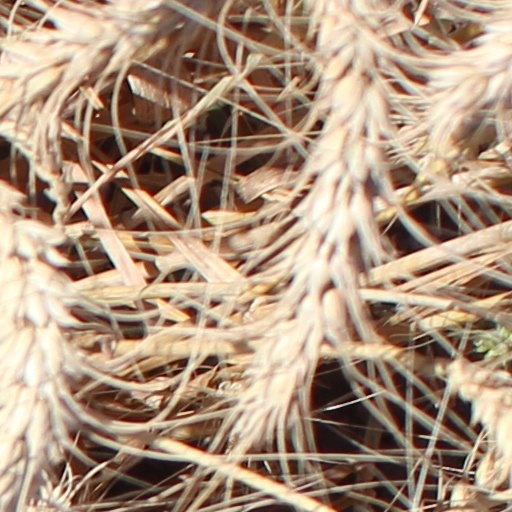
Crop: wheat